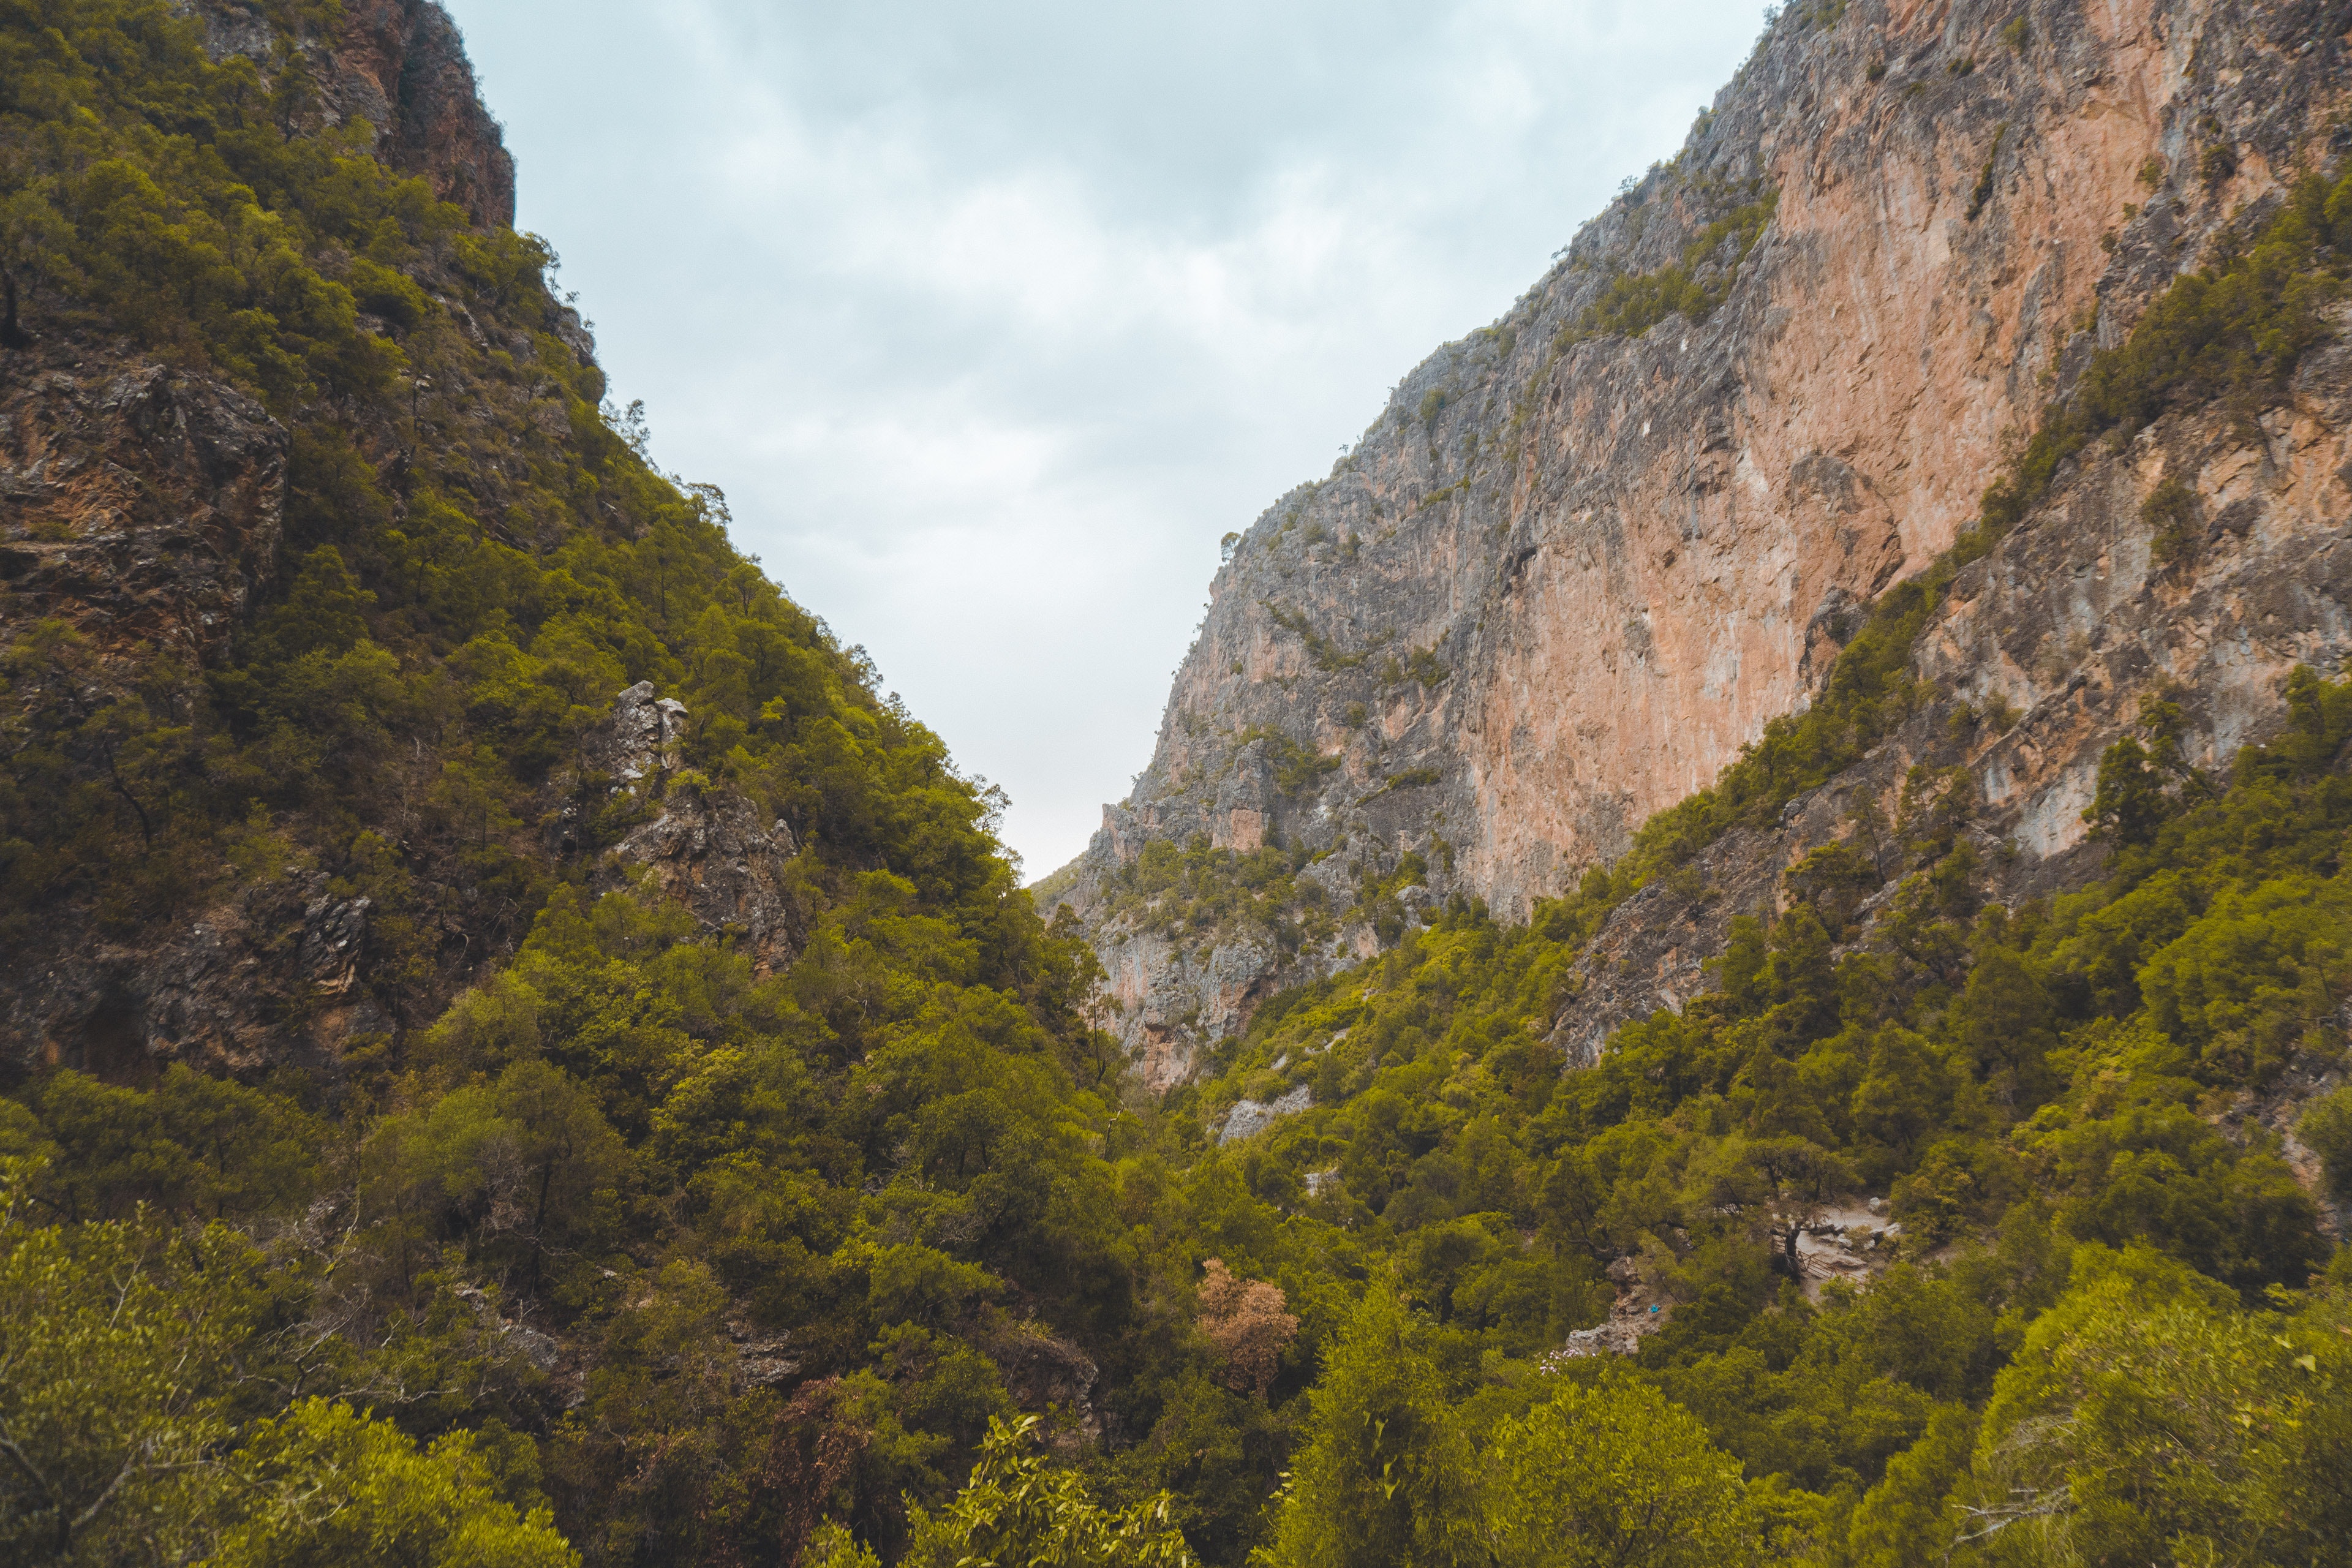
mountainous landforms, vegetation, mountain, highland, nature reserve, wilderness, valley, natural landscape, ravine, geological phenomenon, canyon, sky, hill station, rock, biome, geology, terrain, tree, hill, formation, national park, escarpment, fell, cliff, outcrop, landscape, river, mountain range, forest, plant, fjord, plant community, mountain pass, rainforest, ridge, vacation, road, wadi, state park